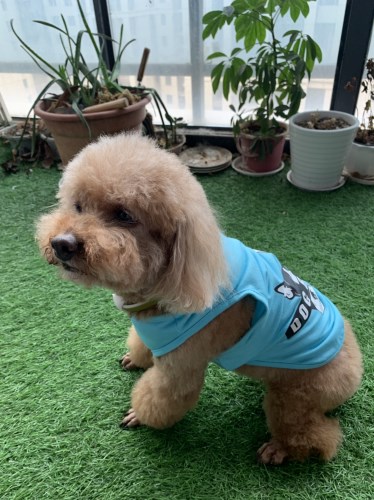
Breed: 7449-n000128-teddy